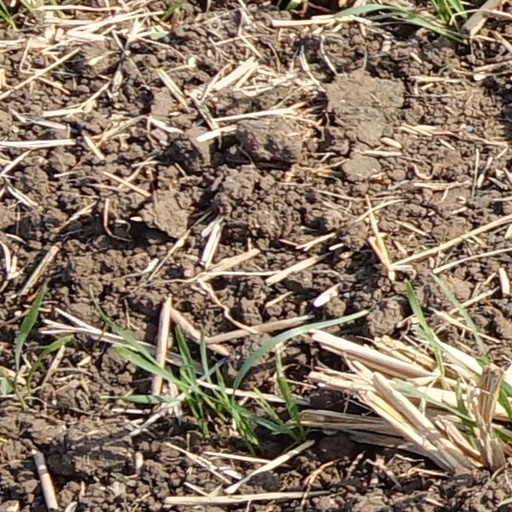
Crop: wheat